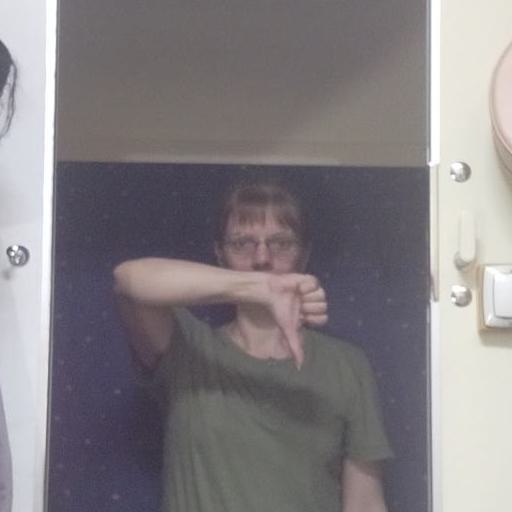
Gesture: dislike